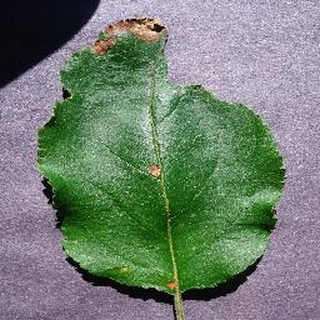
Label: apple_black_rot